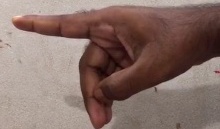
ASL sign: P